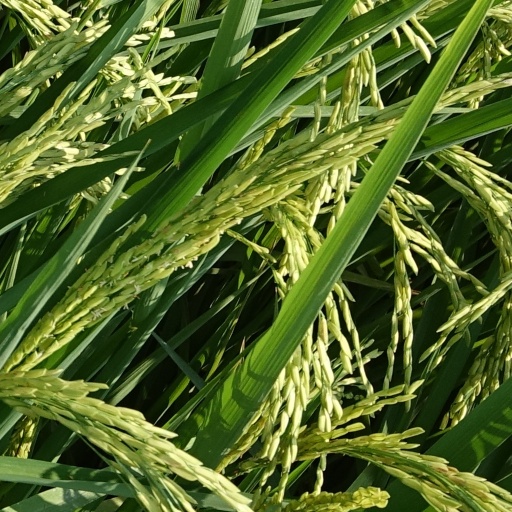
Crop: rice